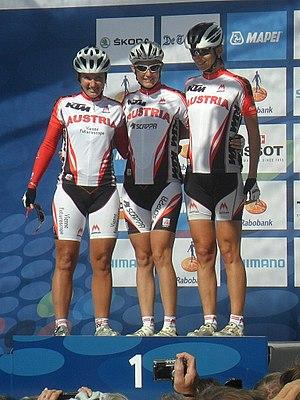
Andrea Graus, née le 13 novembre 1979 à Innsbruck, est une coureuse cycliste autrichienne, membre de l'équipe Bigla Girls. Elle a remporté le championnat d'Autriche sur route en 2005, 2010, 2011, 2012 et 2013.